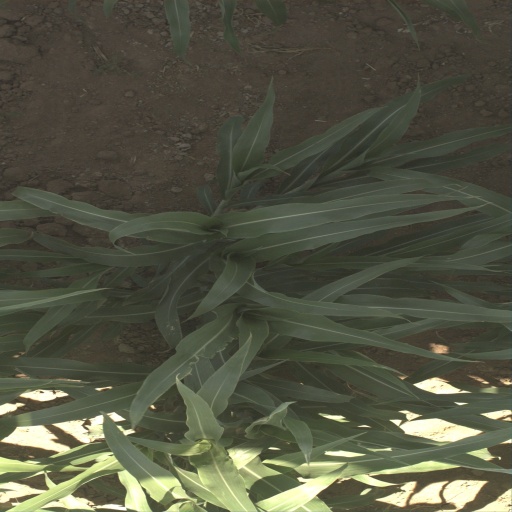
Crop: sorghum